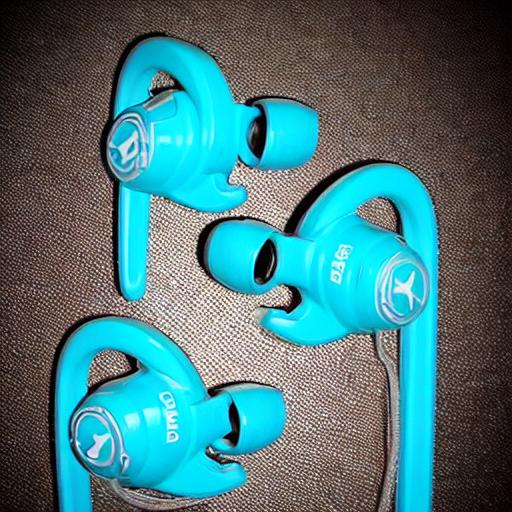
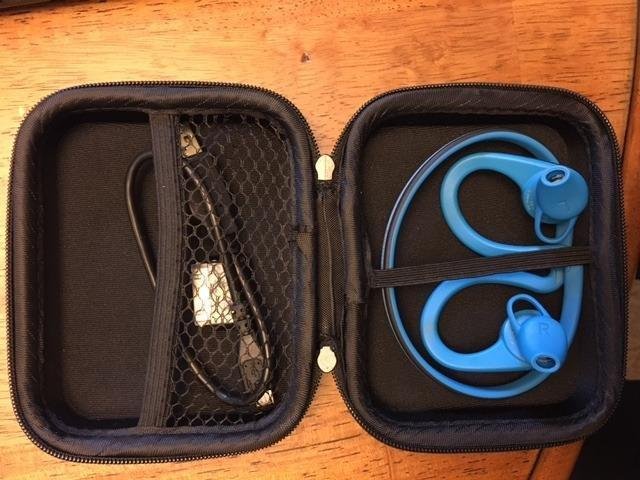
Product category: headphones
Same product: no